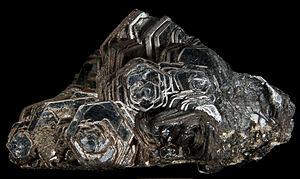
Hématite Rose de Fer Localité
L’hématite est une espèce minérale composée d’oxyde de fer(III) de formule Fe₂O₃ avec des traces de titane Ti, d'aluminium Al, de manganèse Mn et d'eau H₂O. C'est le polymorphe α de Fe₂O₃, le polymorphe γ étant la maghémite.
Les pierres fines sont des pierres gemmes non classées parmi les quatre pierres précieuses. Bien que parfois appelées semi-précieuses, ce terme est interdit dans le commerce, en France, par un décret du 14 janvier 2002.